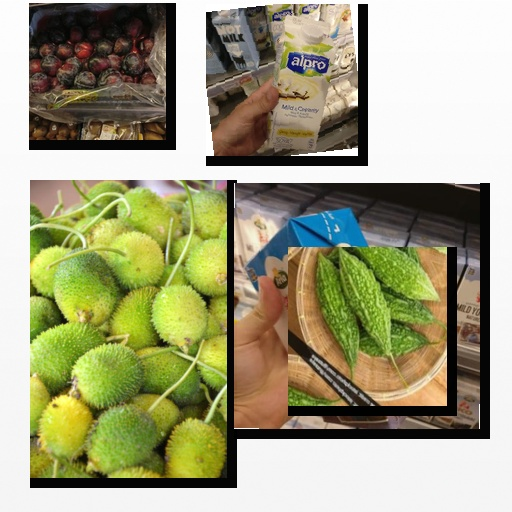
Food items: bitter_gourd, plum, vanilla_soy_yogurt, natural_yogurt, spiny_gourd